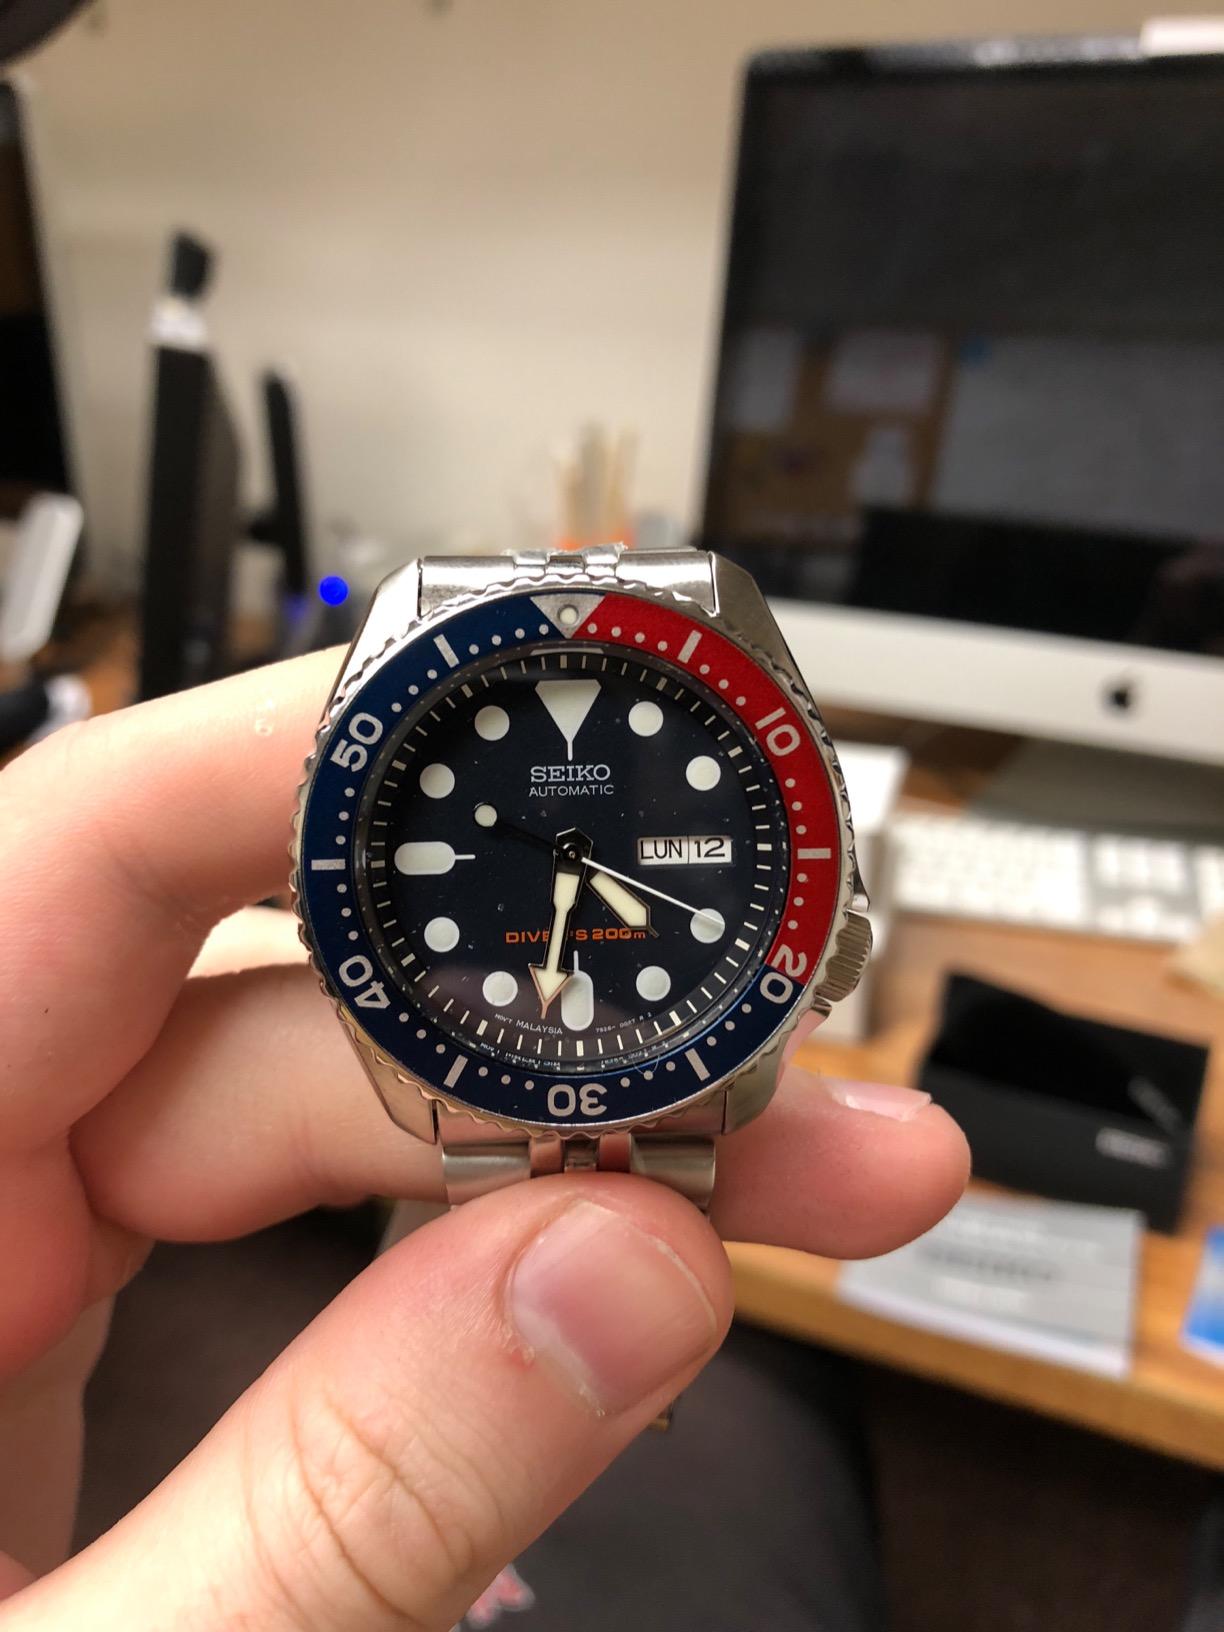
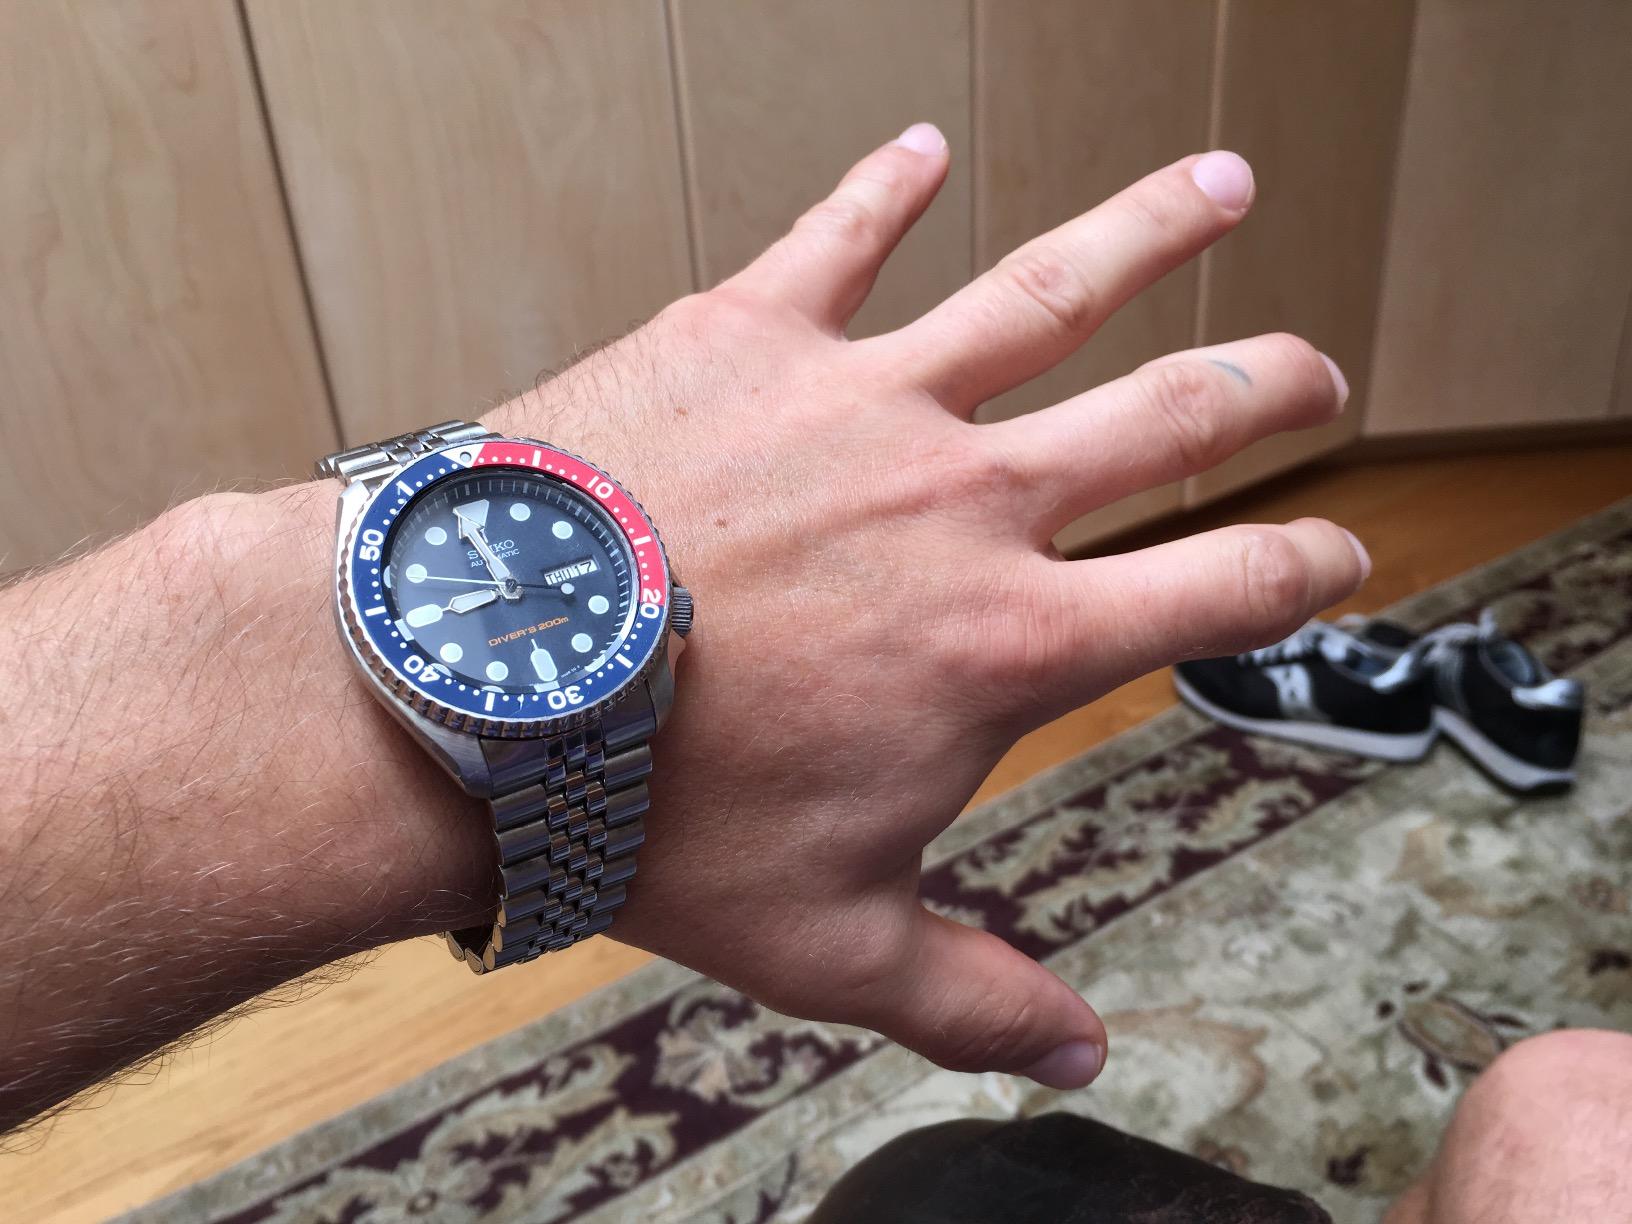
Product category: accessories_watch
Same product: yes